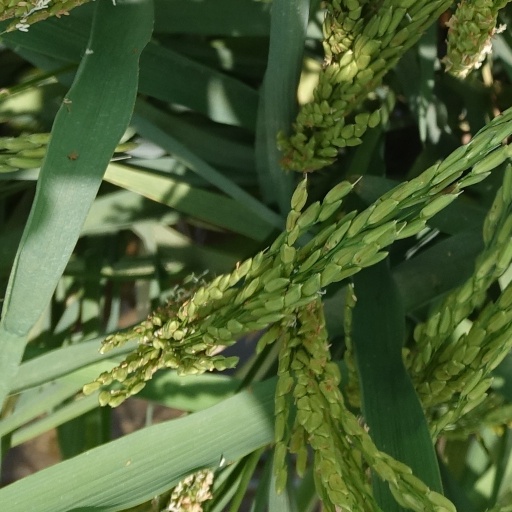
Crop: rice